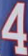
Number: 4